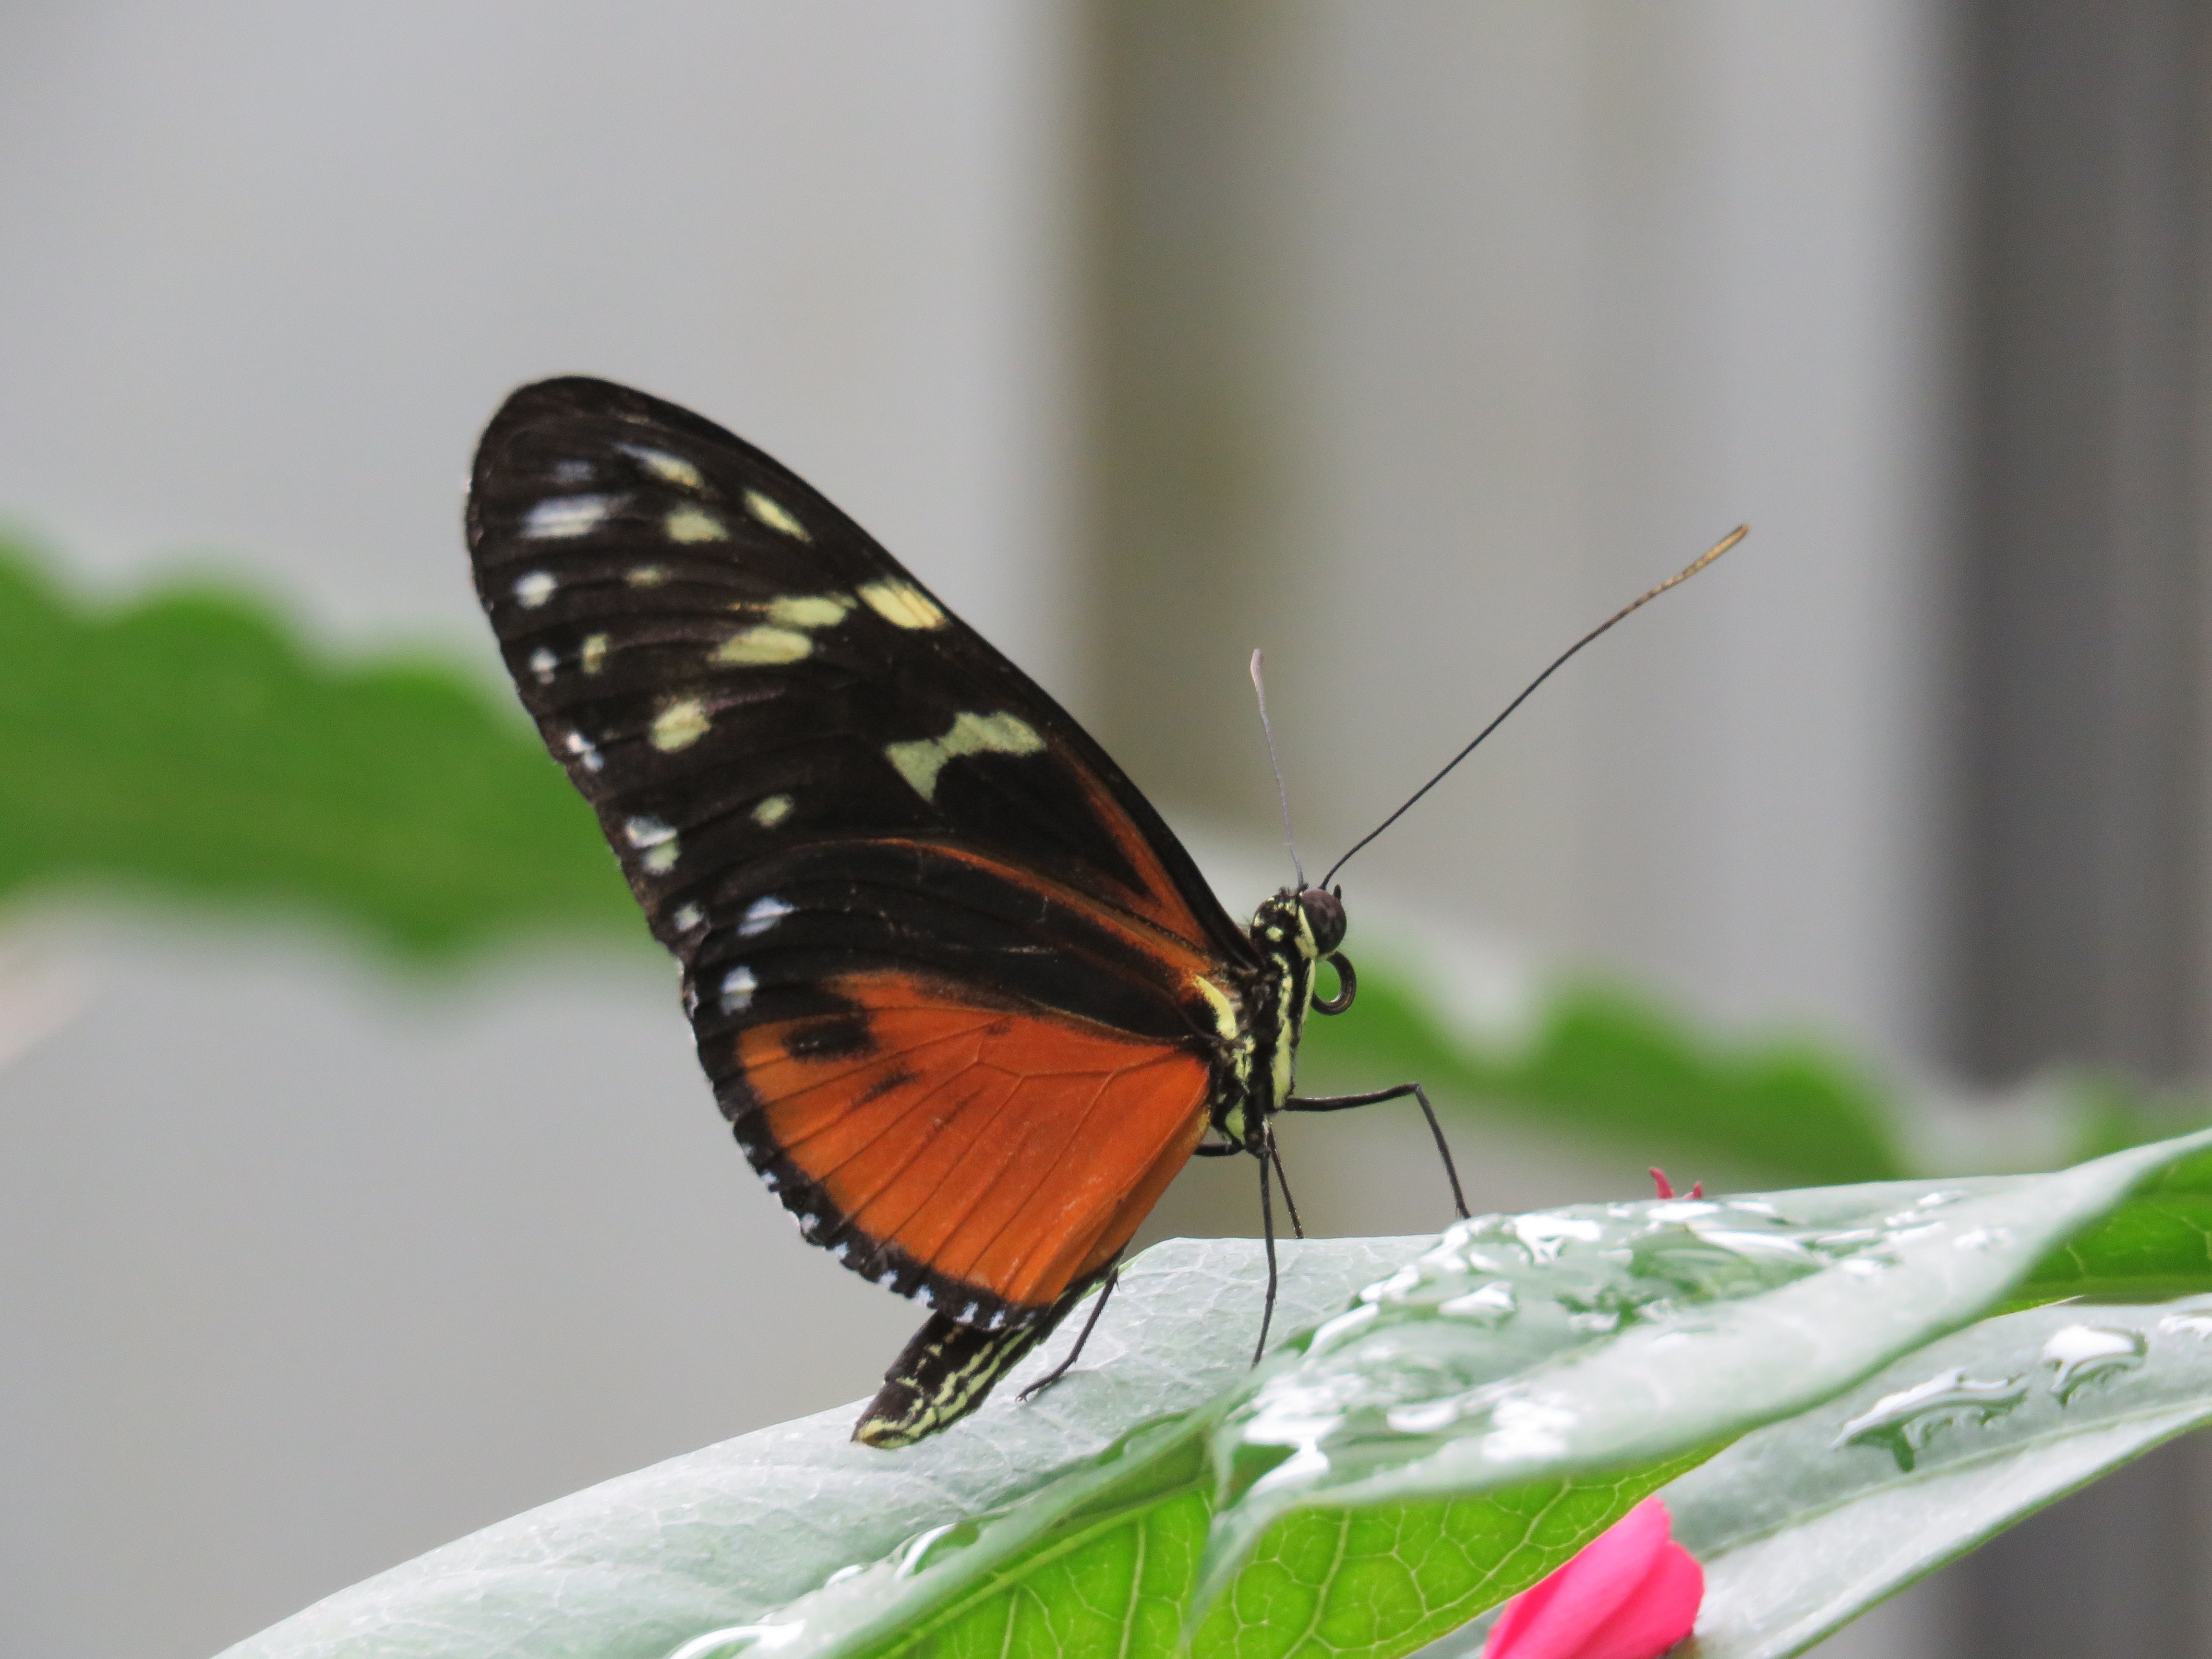
nature, wing, leaf, flower, green, insect, natural, bug, butterfly, fauna, invertebrate, close up, macro photography, arthropod, pollinator, moths and butterflies, lycaenid, colias